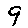
Label: 9